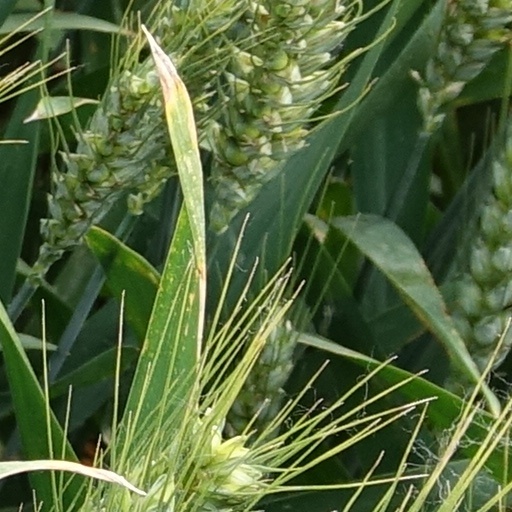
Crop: wheat